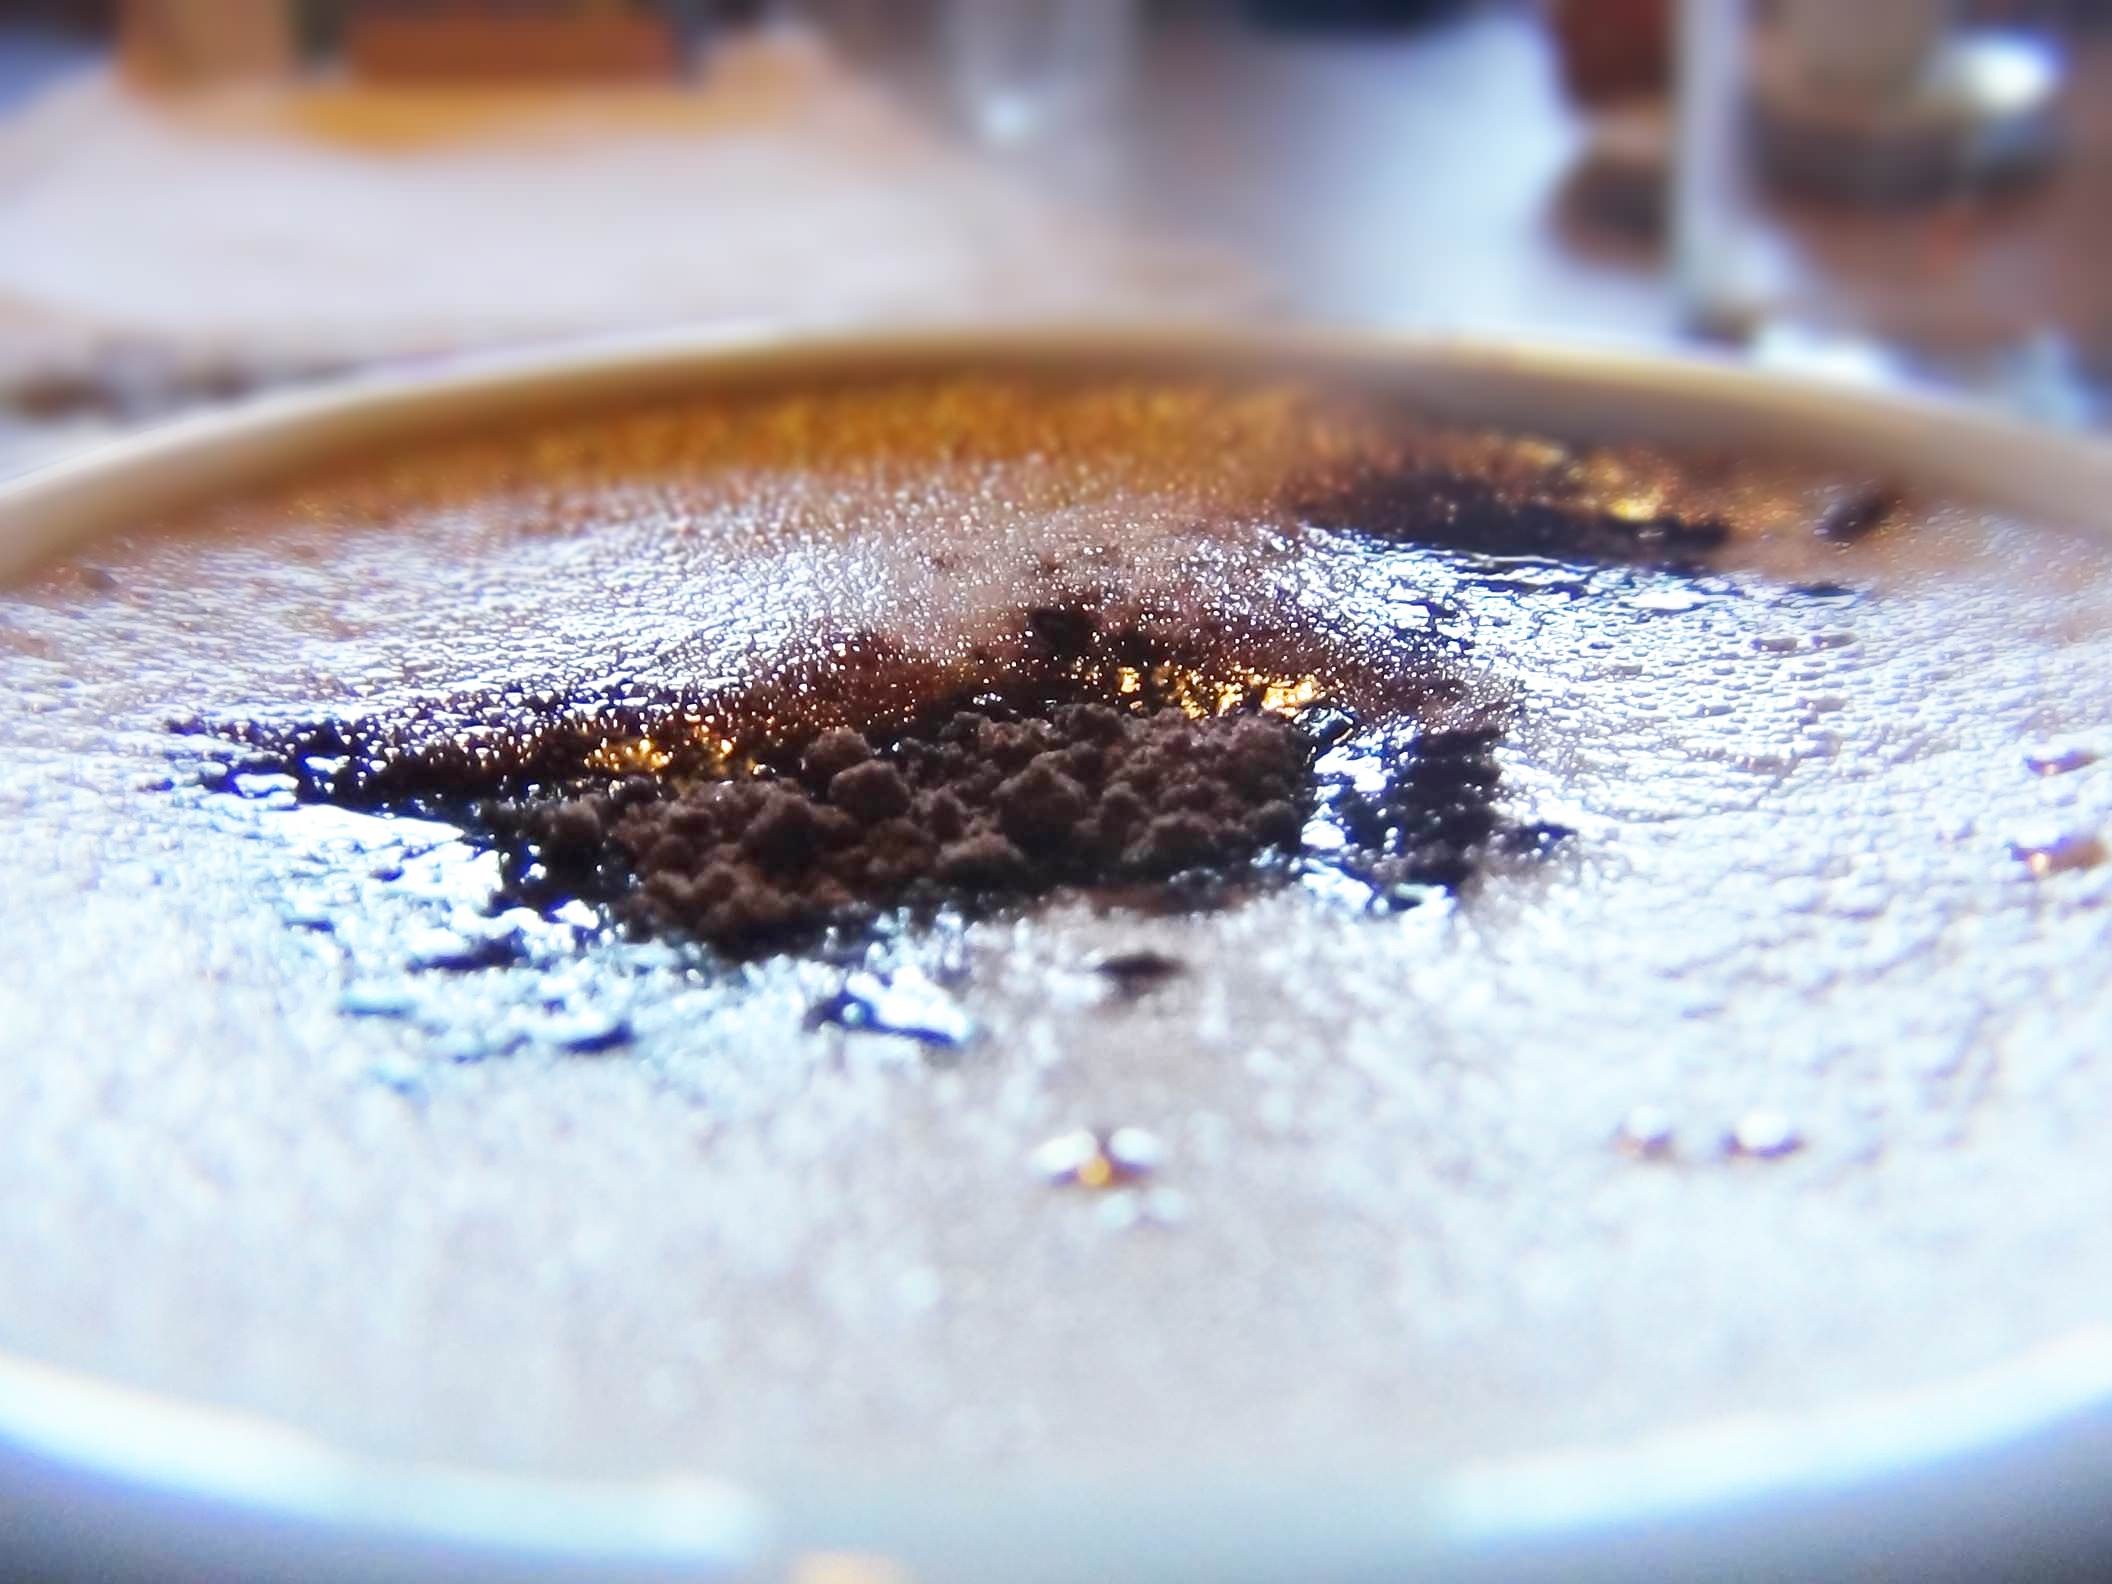
water, drop, photography, warm, food, drink, blue, chocolate, close up, hot, macro photography